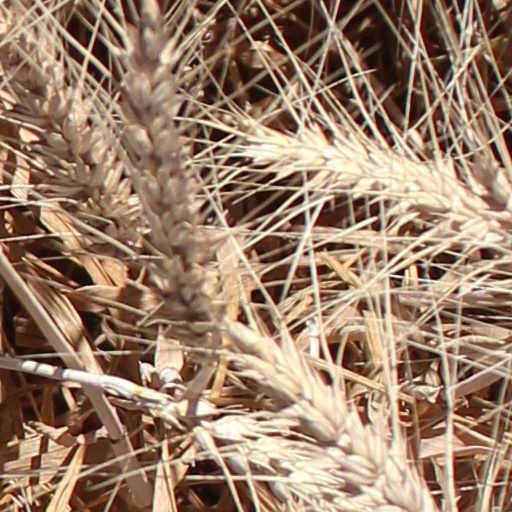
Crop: wheat